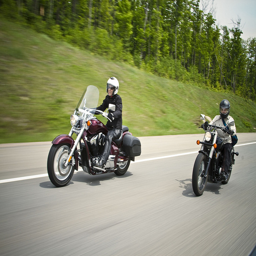
A group of men riding motorcycles down a winding road.
A pair of men ride motorcycles near a forest.
Two people riding motor cycles side by side
A couple of men riding motorcycles down a road.
Two men riding their motorcycles down the road.